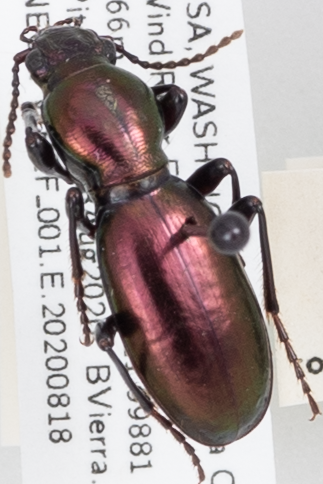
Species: Zacotus matthewsii
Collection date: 2020-08-18
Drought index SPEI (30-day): -1.34
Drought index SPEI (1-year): -0.8
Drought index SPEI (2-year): -2.09